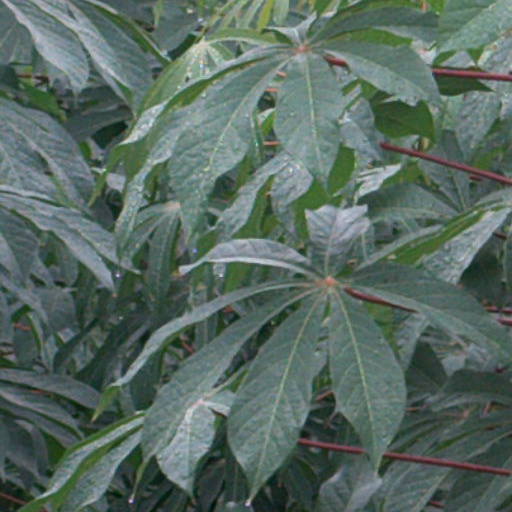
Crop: cassava